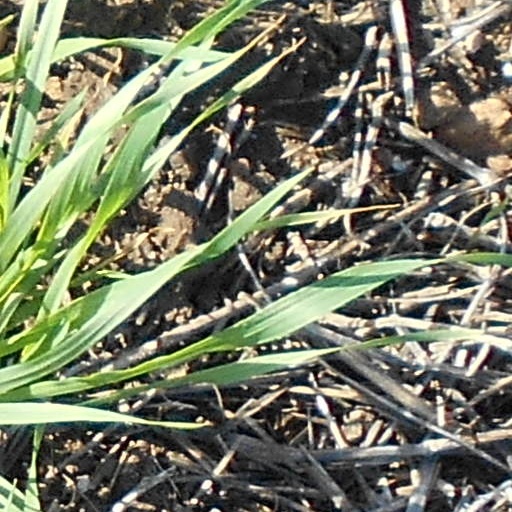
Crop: wheat